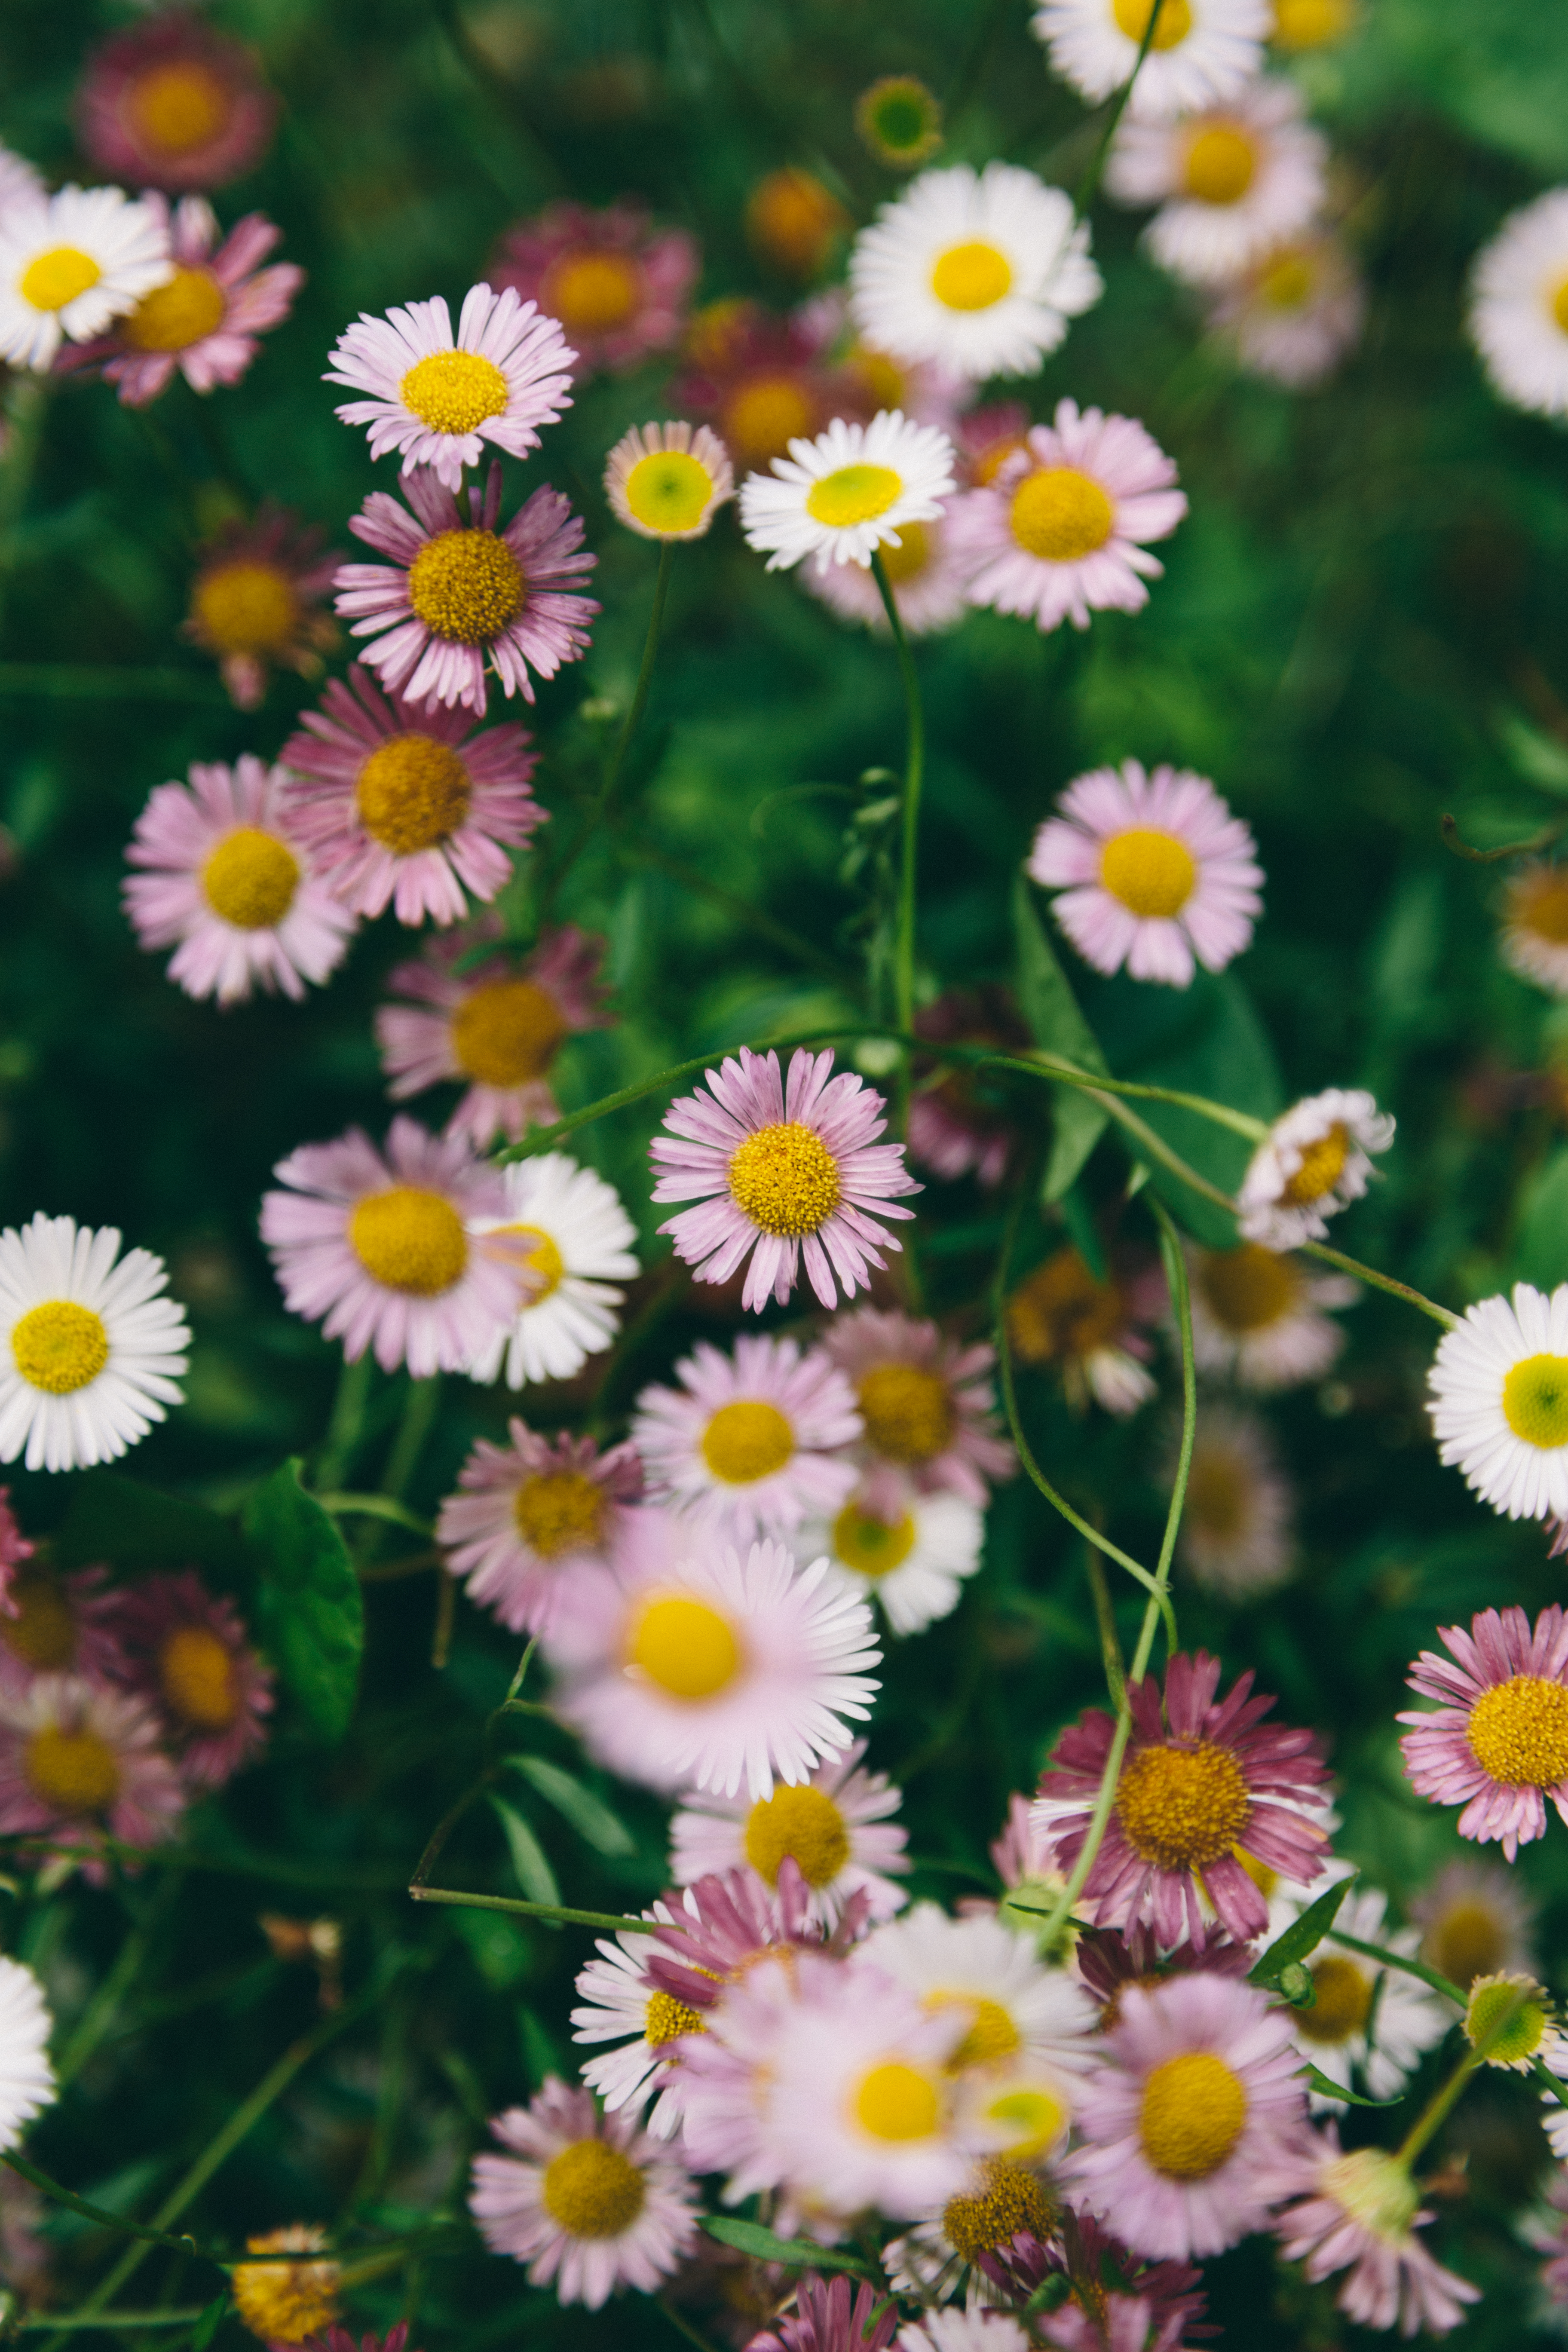
nature, grass, blossom, plant, field, meadow, flower, bloom, daisy, herb, botany, hayfield, flora, wildflower, flowers, petals, aster, flowering plant, daisy family, oxeye daisy, annual plant, land plant, chamaemelum nobile, marguerite daisy, tanacetum parthenium, chrysanths, blanket flowers